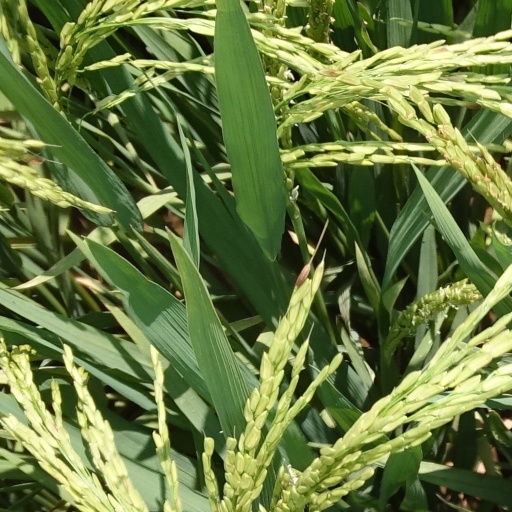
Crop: rice